Las Vegas Village

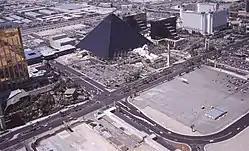
The village property (bottom right) as a parking lot

The Las Vegas Village was an open-air venue located on the Las Vegas Strip on Las Vegas Boulevard in Paradise, Nevada. Opened in 2013 as MGM Resorts Village, the venue was and owned by MGM Resorts International.